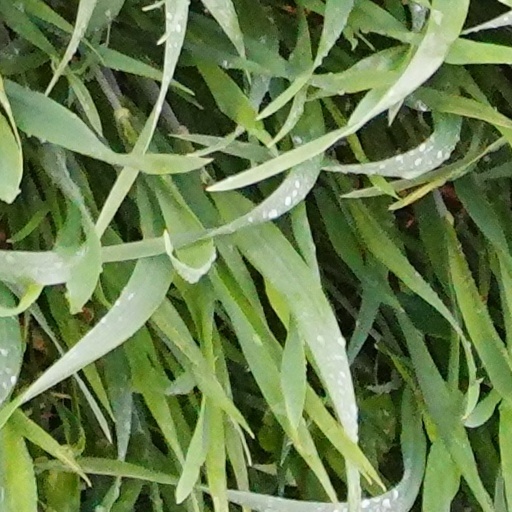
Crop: wheat